Arab and Muslim rescue efforts during the Holocaust

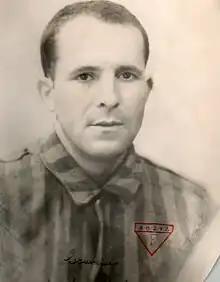
Djaafar Khemdoudi in his Neuengamme clothes after being deported there

Abdul-Wahab was a son of a well-known Tunisian historian. He was 32 years old when the Germans occupied Tunisia. He was an interlocutor between the Nazis and the population of the coastal town of Mahdia. When he overheard German officers planning to rape a local Jewish woman, Odette Boukhris, he hid the woman and her family, along with about two dozen more Jewish families, at his farm outside of town. The families stayed there for four months, until the occupation ended. Abdul-Wahab is sometimes called the Arab Oskar Schindler. In 2009 two trees were dedicated to honor his bravery. One tree was planted in Adas Israel Garden of the Righteous in Washington, D.C., the other was planted in the Garden of the Righteous Worldwide. His daughter Faiza attended the ceremony in Milan.